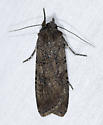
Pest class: cutworms